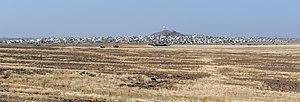
Cap-Vert, île de Sal